P. Krishna Pillai

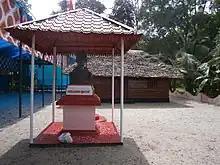
Krishna Pillai Memorial at Chellikandathil House

P. Krishna Pillai was born in a middle-class family of Vaikom. He lost both his parents at an early age and consequently had to drop out of school at the fifth grade. Leaving his home in 1920, he travelled extensively in the north of the Indian subcontinent.